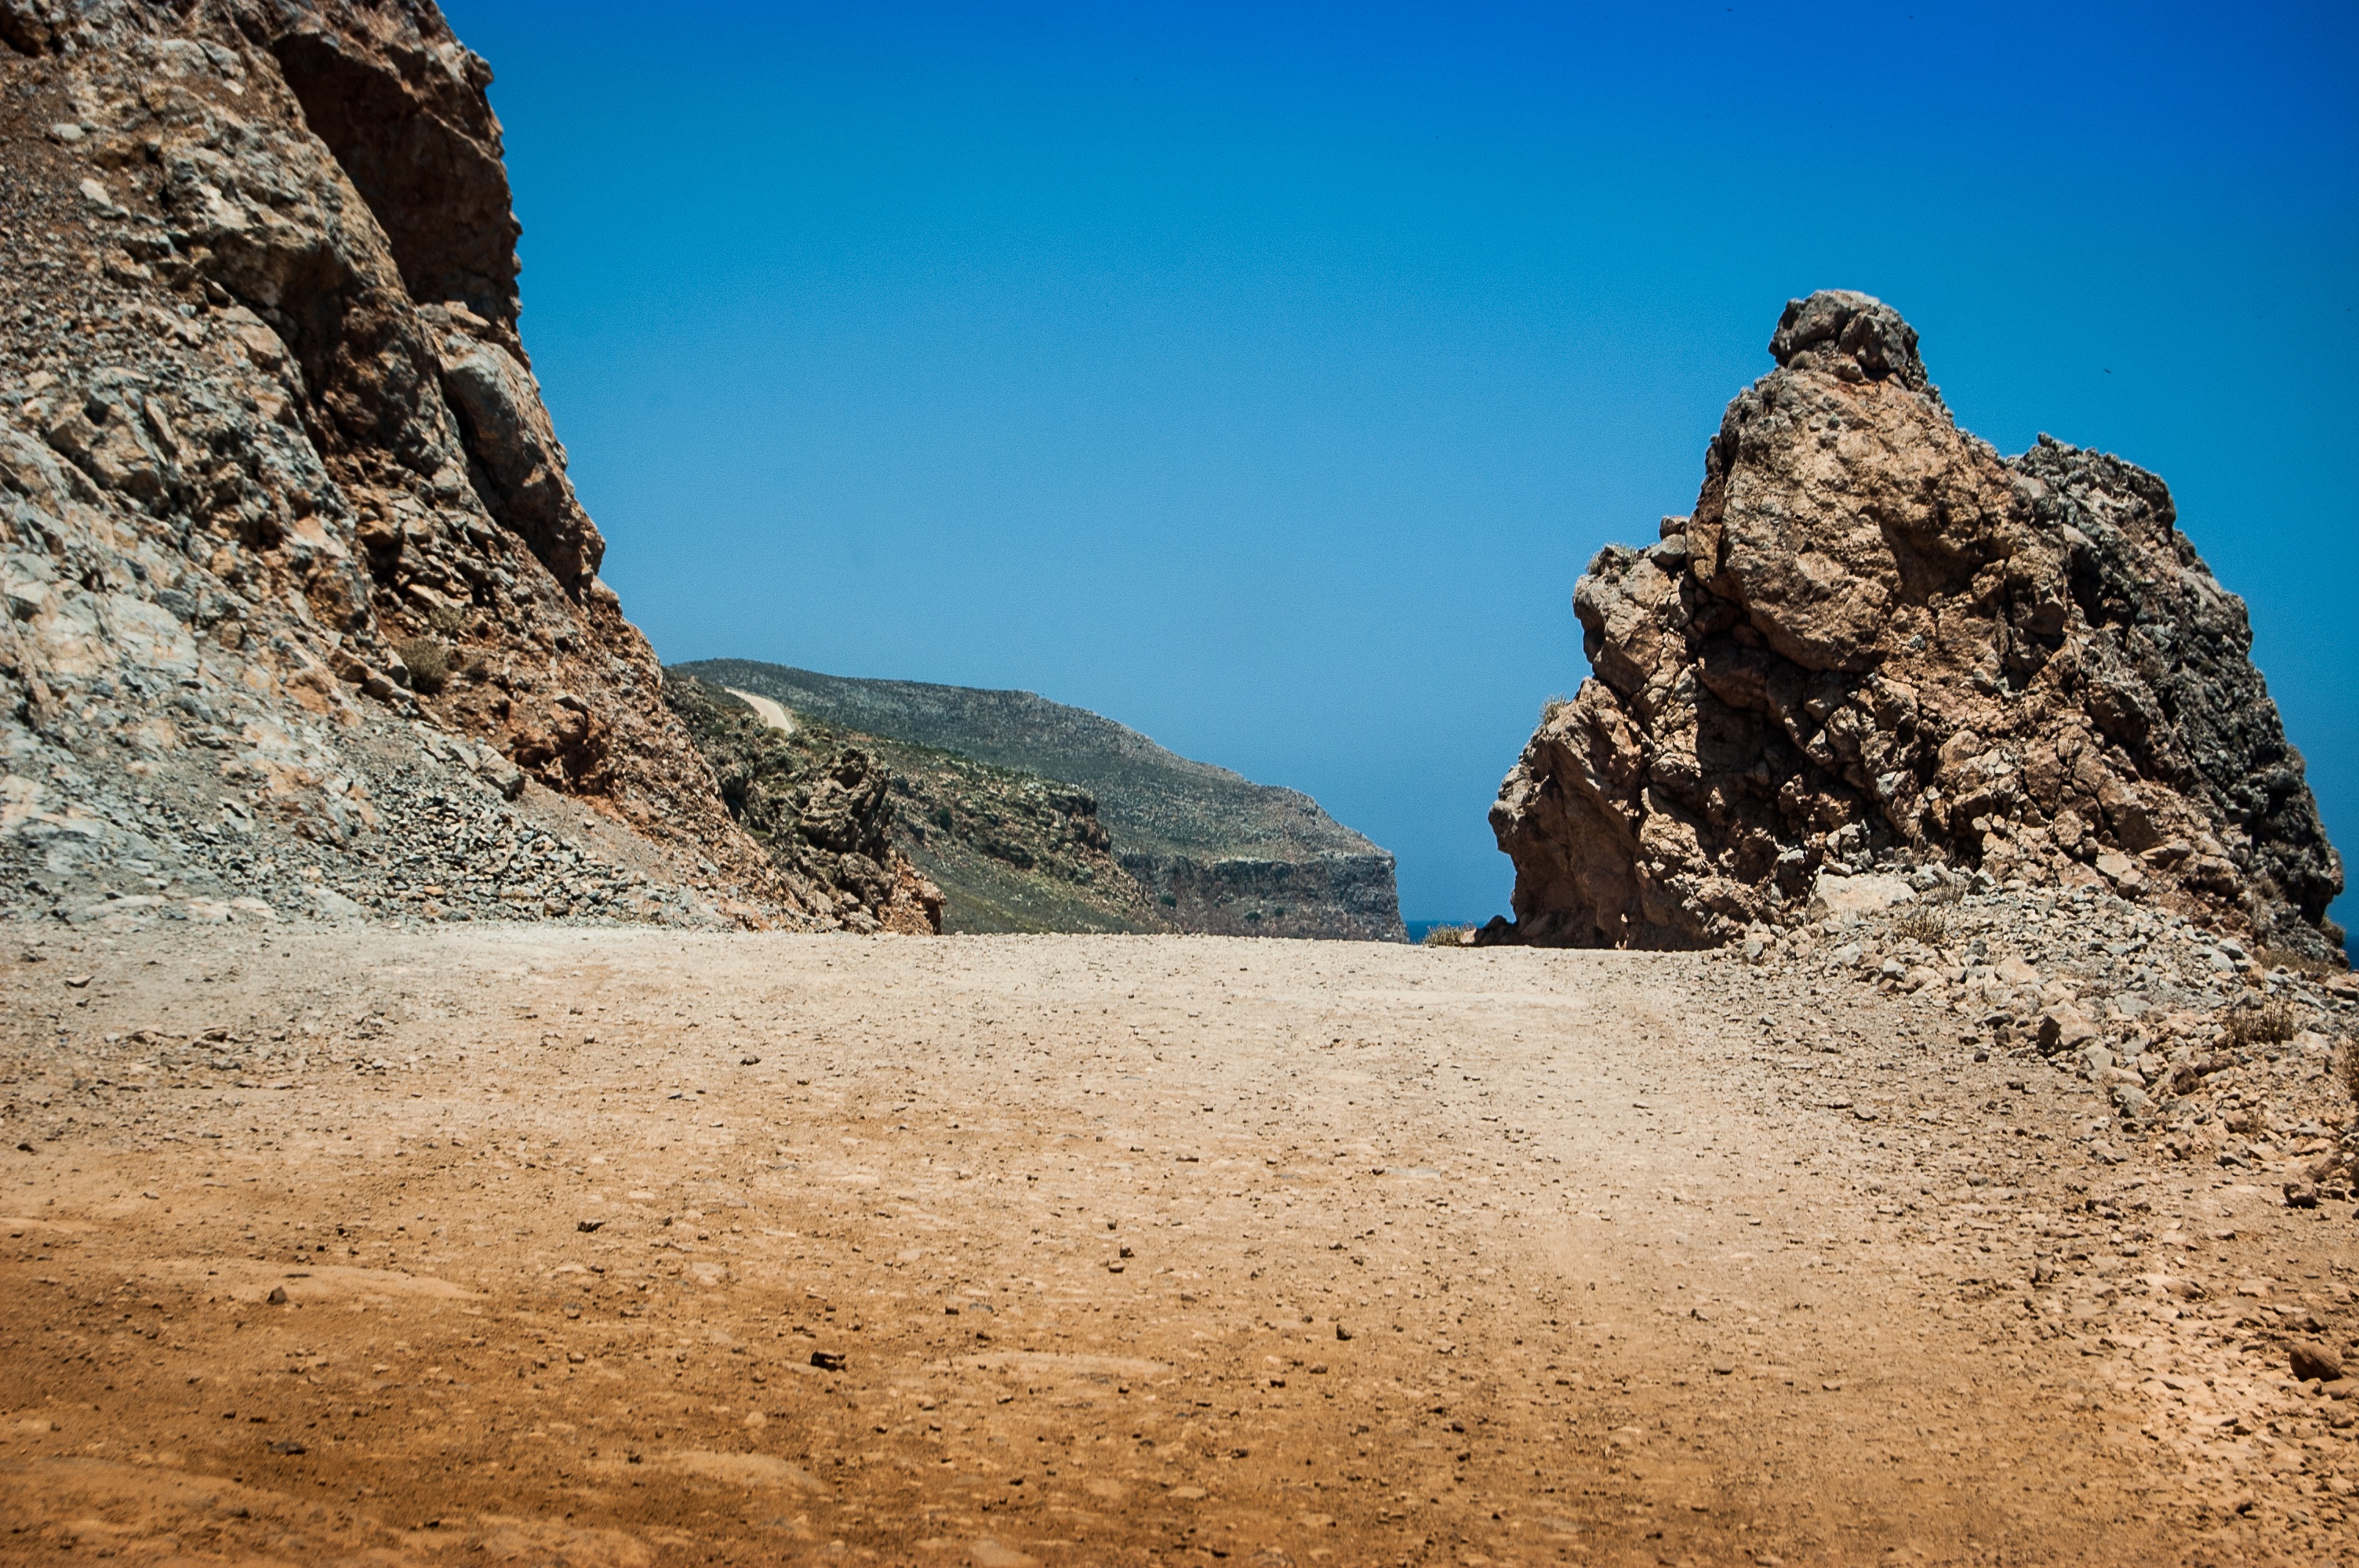
landscape, sea, coast, nature, rock, mountain, desert, adventure, valley, mountain range, summer, formation, cliff, weather, terrain, material, geology, holidays, badlands, plateau, greece, way, the sun, cape, crete, wadi, landform, natural environment, geographical feature, mountainous landforms, rocks stones